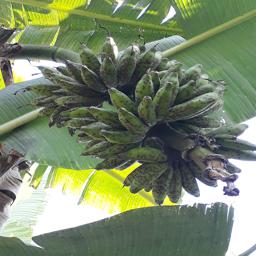
Label: BANANA FRUIT- SCARRING BEETLE